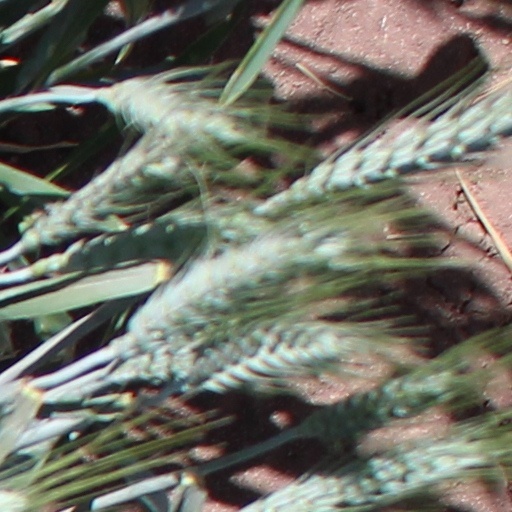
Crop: wheat